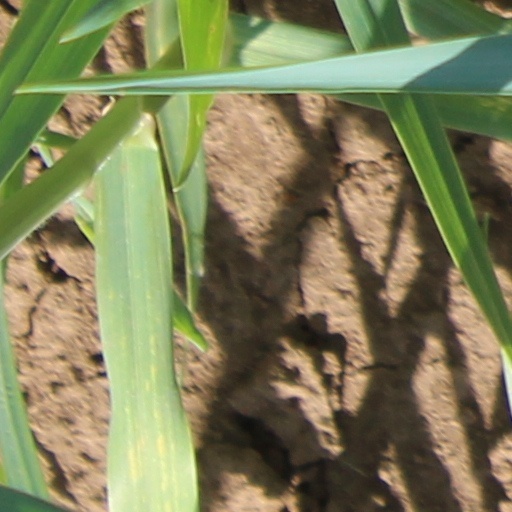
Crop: wheat